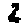
Label: 2